Redland, Florida

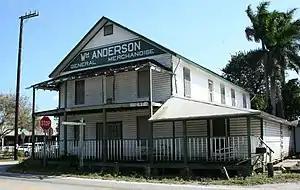
The 1911 William Anderson General Merchandise Store at Anderson's Corner, looking southeast from Silver Palm Drive

In 1911, William "Popp" Anderson, a surveyor from Indiana who worked for the FEC Railway, built the William Anderson General Merchandise Store, also known as Anderson's Corner, a general store catercorner from the Silver Palm Schoolhouse. The store served the thriving community until the 1930s, when it was converted into apartments and, eventually, a restaurant.